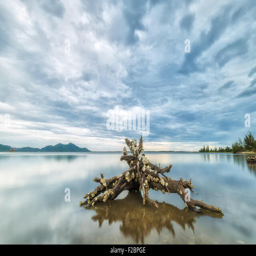
roots playing with the big lake